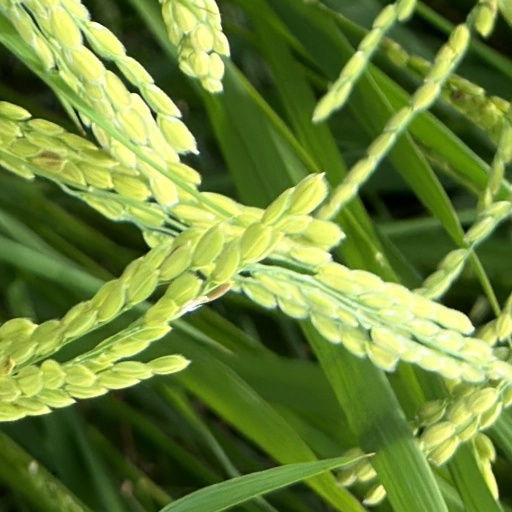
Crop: rice